William Bullein

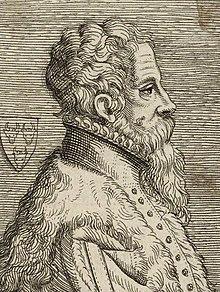
William Bullein, 1722 engraving

On 9 June 1550 Bullein was instituted to the rectory of Blaxhall in Suffolk, where some of his relations lived. This preferment he resigned before 5 November 1554. He afterwards travelled on the continent to study medicine, and it is supposed that he took the degree of M.D. abroad. His name is not found on the roll of the Royal College of Physicians.